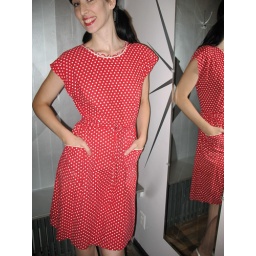
Vintage 1940's red and white polka dot wrap around cotton sundress. Femme Fatale Vintage.